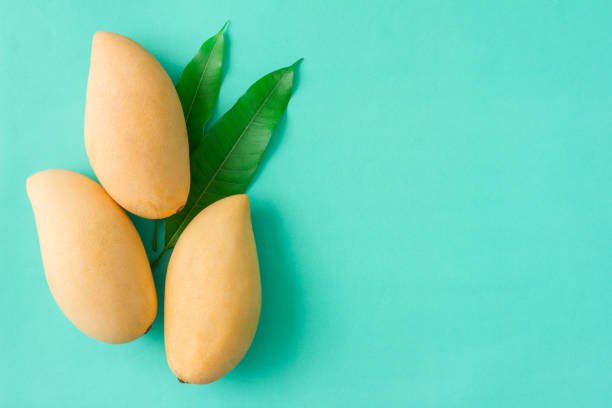
Label: Mango